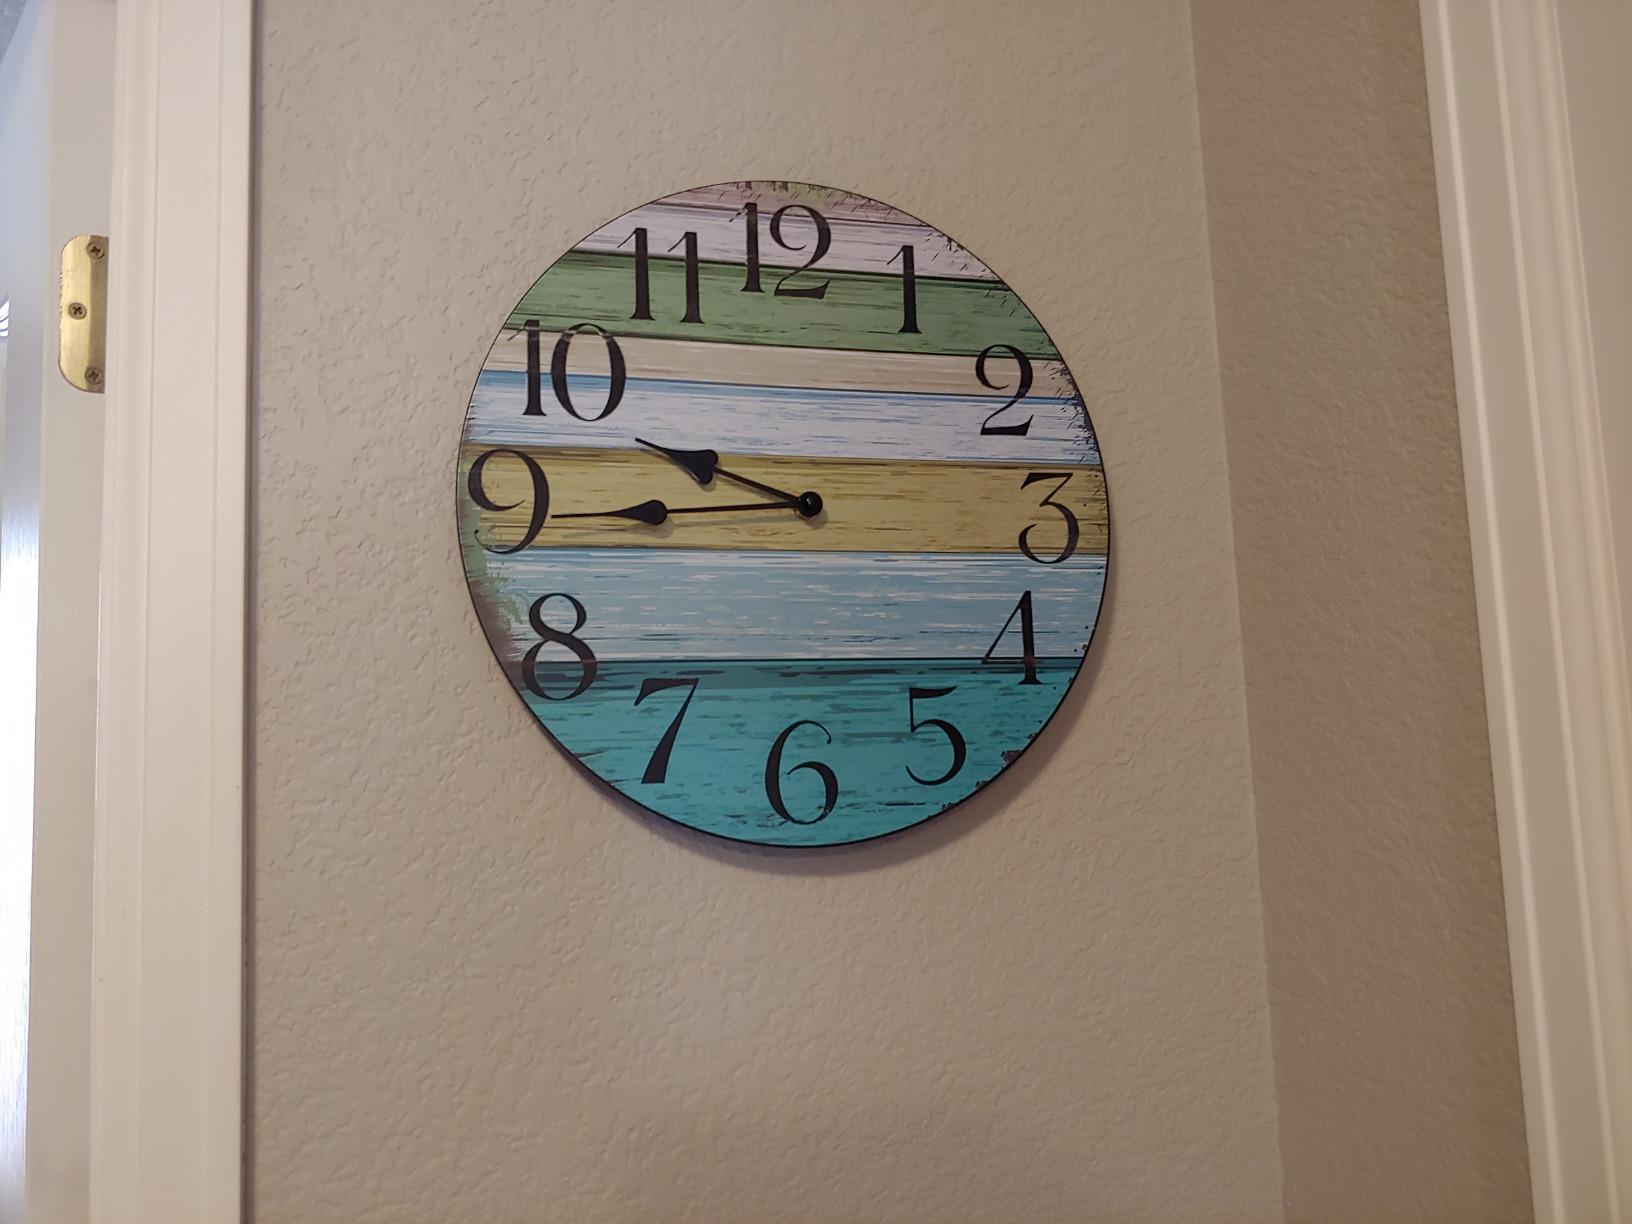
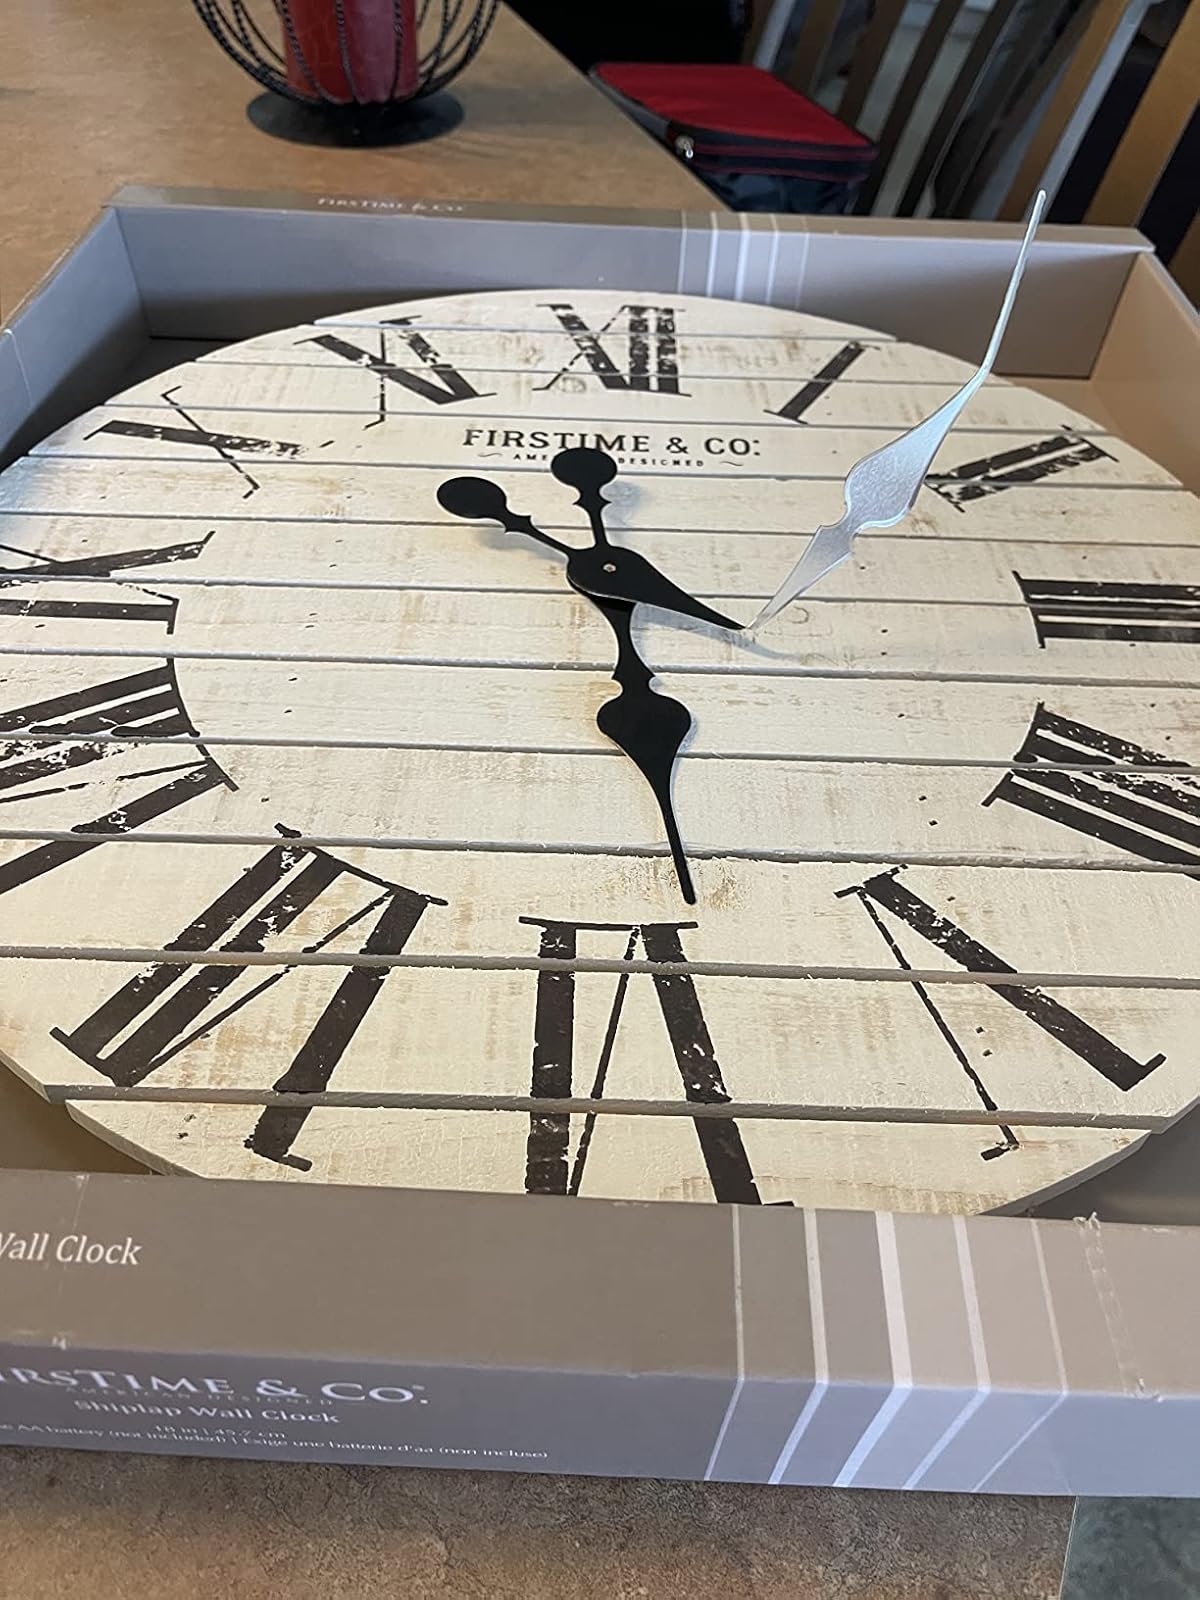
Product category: clock
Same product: no